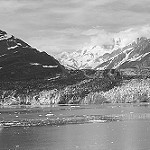
Label: B & W